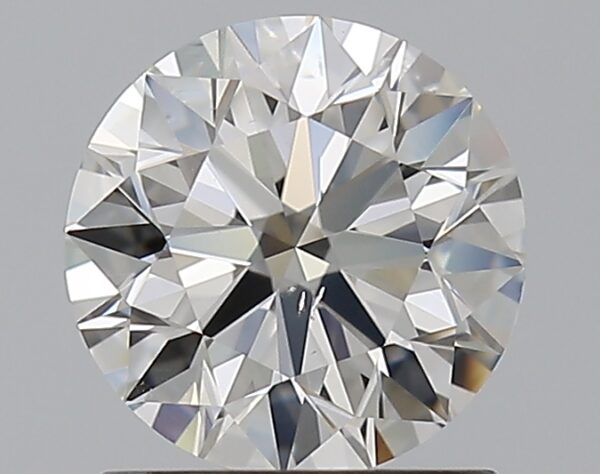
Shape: round
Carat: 1.01
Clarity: SI1
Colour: H
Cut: EX
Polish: EX
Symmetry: EX
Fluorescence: N
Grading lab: GIA
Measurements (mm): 6.37 x 6.41 x 3.98